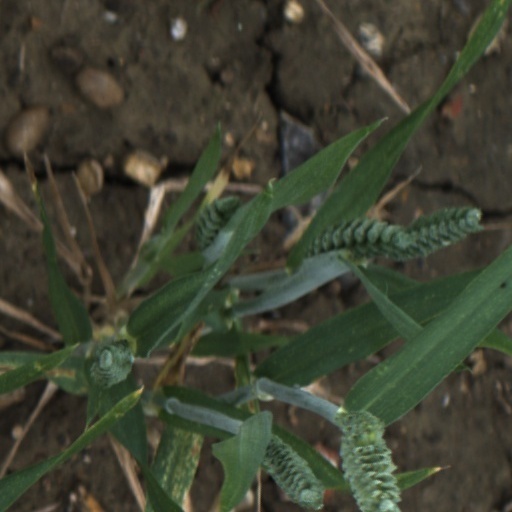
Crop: wheat